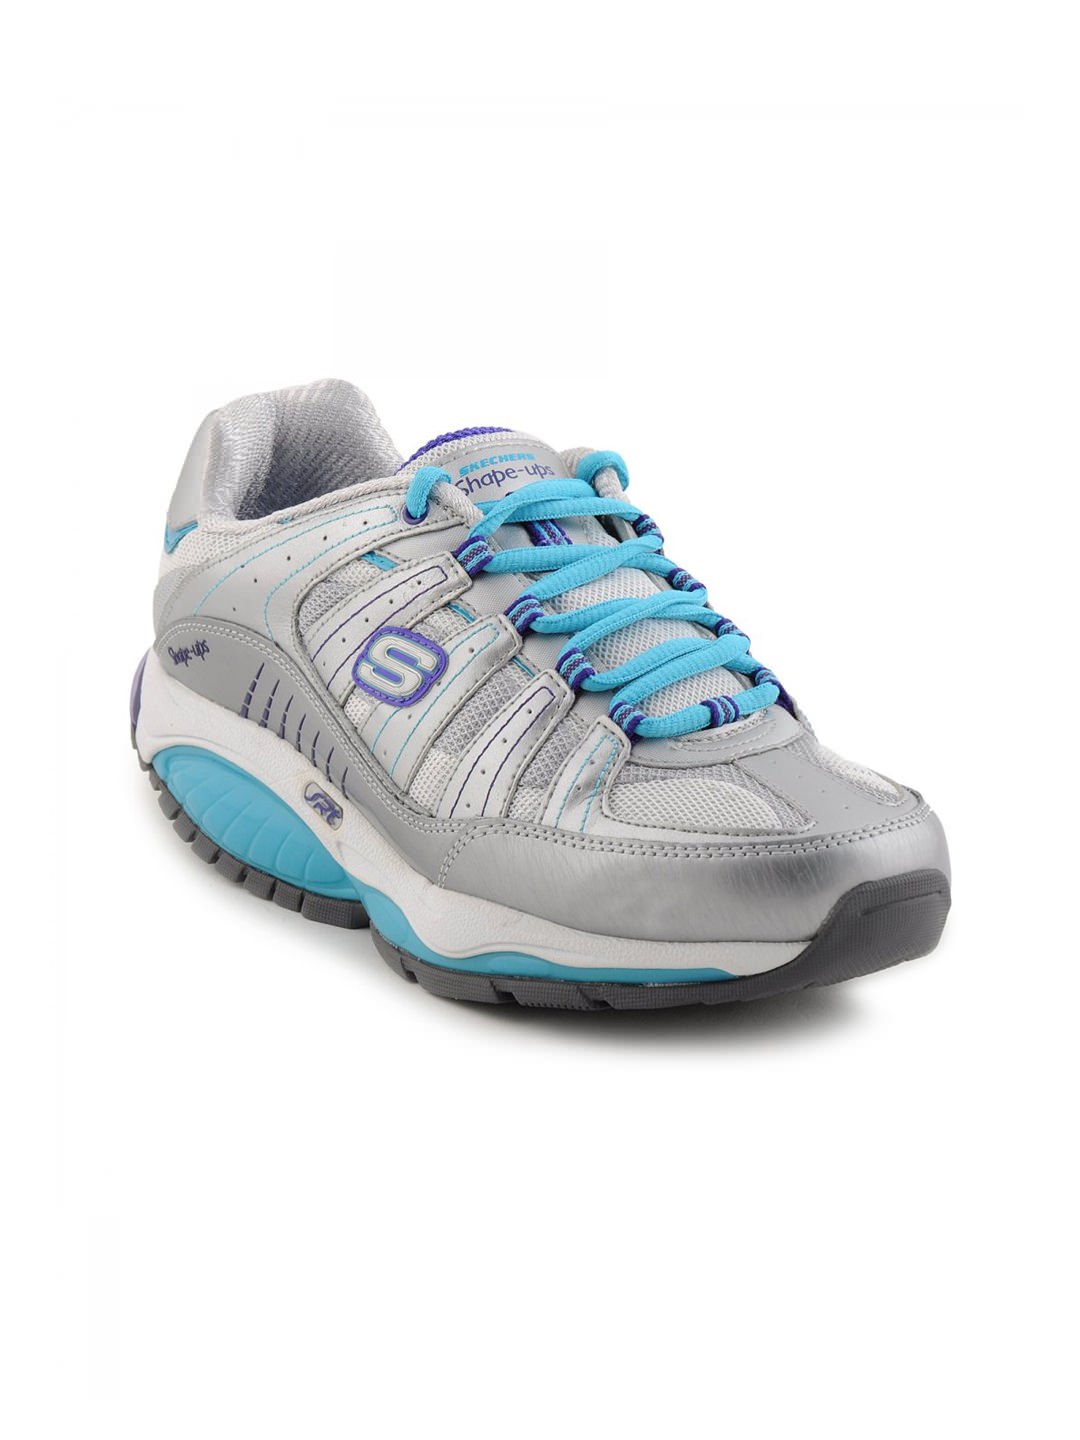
Skechers Women Shape-Ups Silver Shoes
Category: Footwear / Shoes / Sports Shoes
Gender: Women
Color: Silver
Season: Fall 2011
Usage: Sports